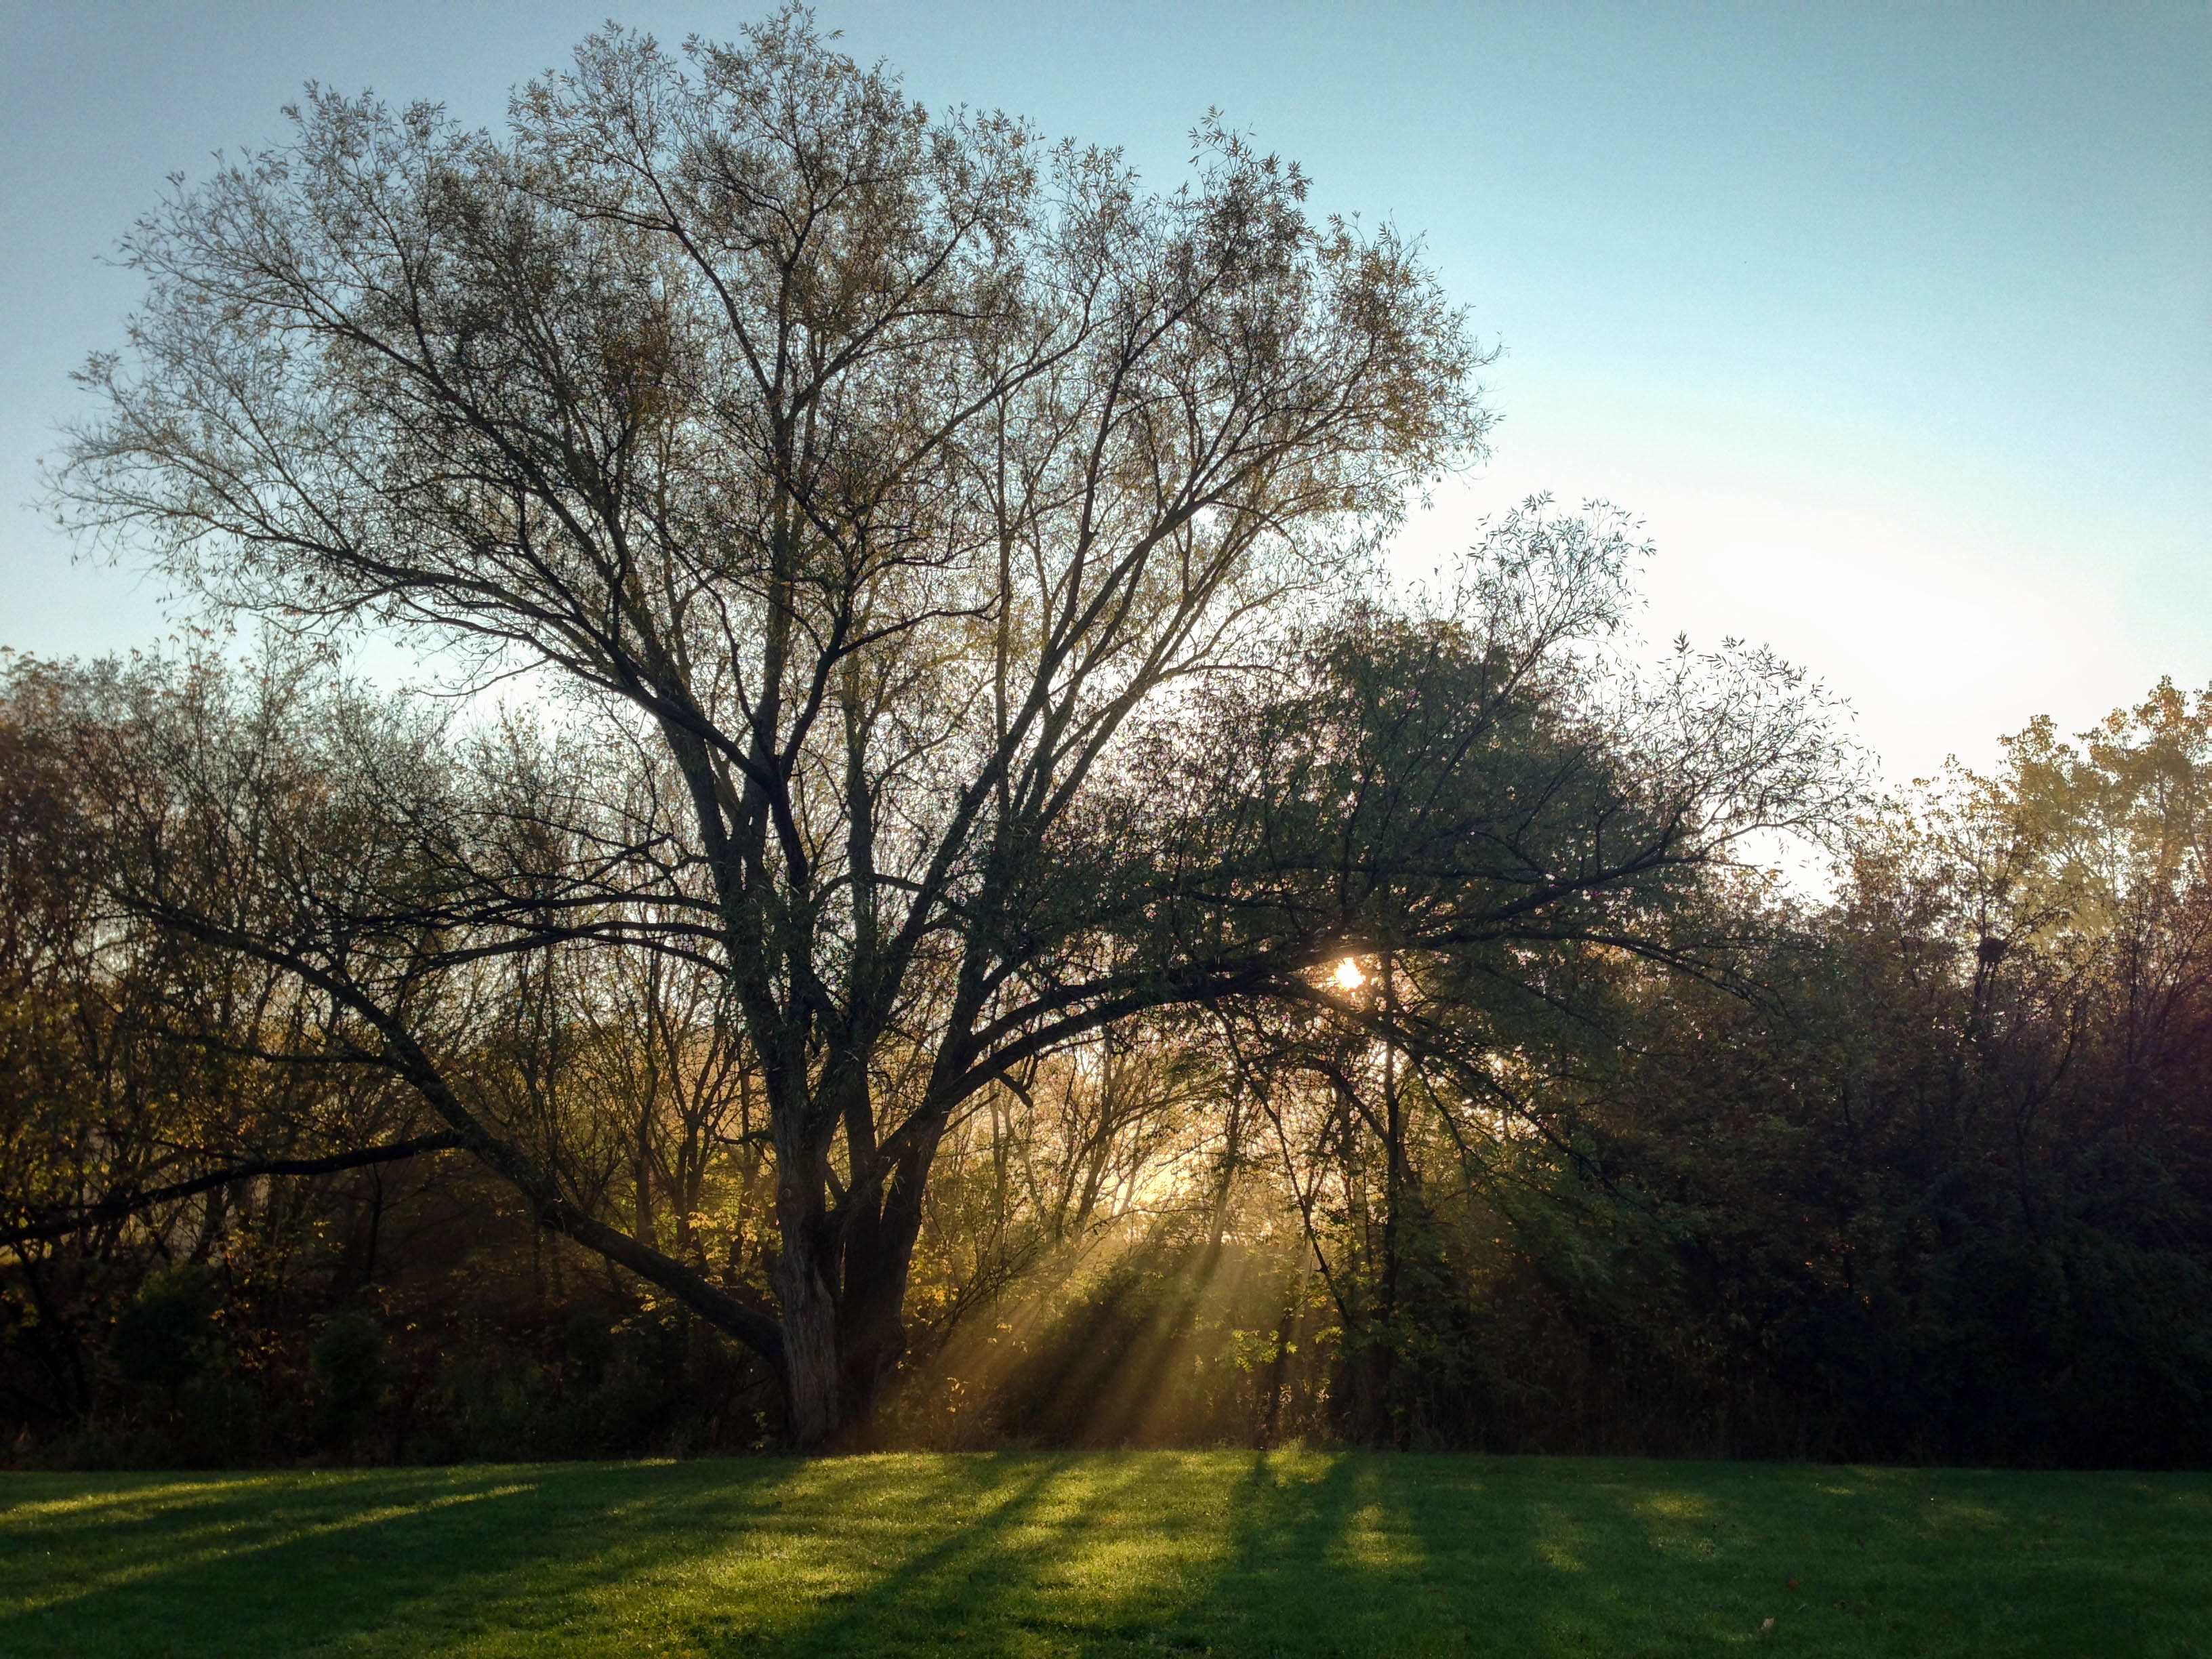
iphone, apple, landscape, tree, nature, grass, branch, blossom, plant, sky, sunset, mist, meadow, sunlight, morning, leaf, hill, flower, dawn, autumn, park, canada, 5, mississauga, ontario, erindale, woodland, rural area, atmospheric phenomenon, woody plant